Warhawk (2007 video game)

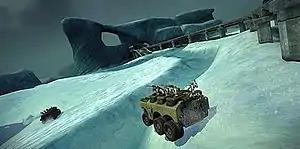
The armored personnel carrier in the Vaporfield Glacier map

Additional downloadable content (DLC) has been released, with more announced, since the game's launch. Expansions include new maps, weapon upgrades and character customization options. The DualShock 3 controller became compatible with the game upon the release of the version 1.20 patch. Incognito has stated that any future development on the incomplete single player campaign would only be released as a separate product, and not as an expansion to the current game. Warhawk updates are free, but expansion packs are sold online for a price. Updates are mandatory installations that must be completed in order to play the game. Expansion packs are optional, and the ability to purchase expansion packs is available within the menu of the game itself, as well as through the PlayStation Store.